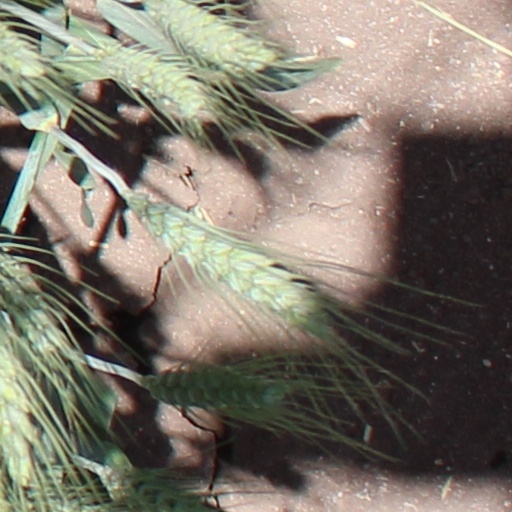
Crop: wheat